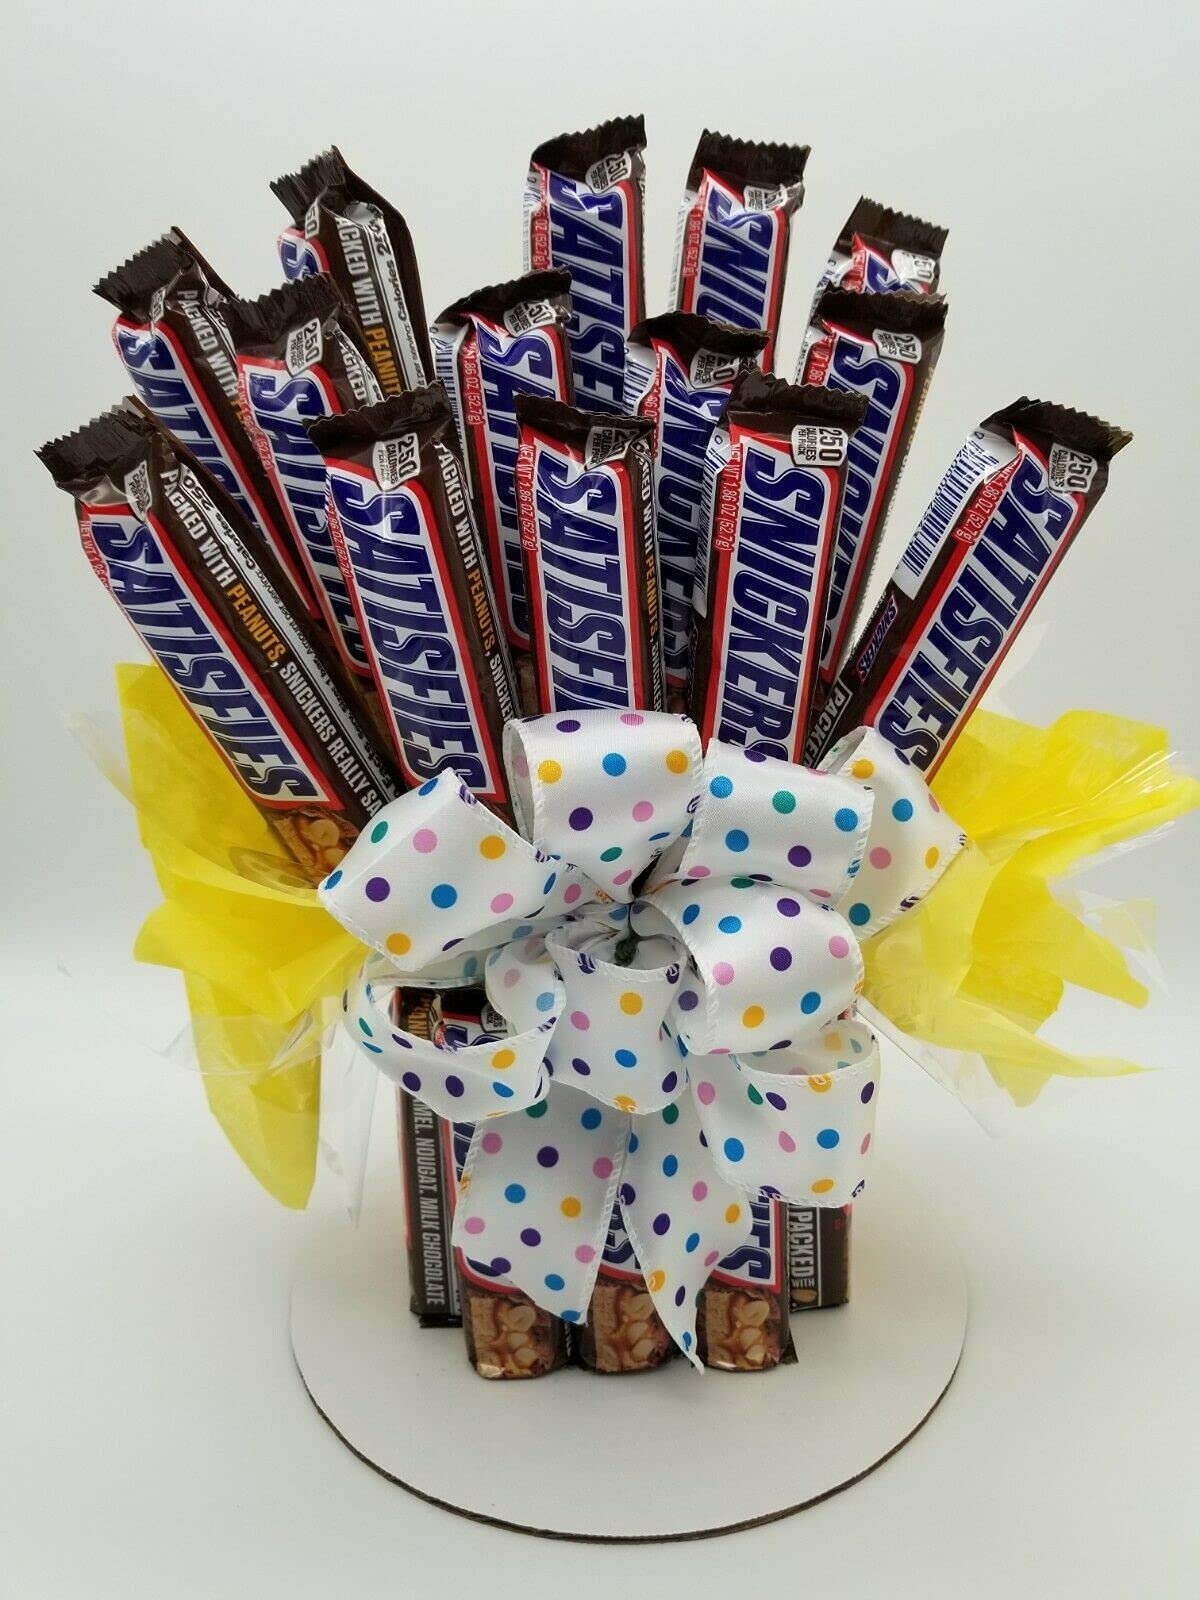
Item Name: From You Flowers - Snickers Candy Bouquet for Birthday, Anniversary, Get Well, Congratulations, Thank You
Bullet Point 1: INCLUDES: Snickers Bouquet, Snickers Vase Base + Yellow Bow
Bullet Point 2: GIFT DELIVERY: Orders placed Monday thru Thursday before 2PM EST will be delivered the following day. There are no Saturday, Sunday, or Monday delivery options.
Bullet Point 3: PRODUCTION: Packed to order gift delivery. Packaged in a gift box.
Bullet Point 4: SEND HAPPINESS: At From You Flowers, we have hundreds of gifts for all of your gifting needs ... birthdays, sympathy, anniversary, congratulations, get well soon, and many more!
Bullet Point 5: GIFT CARD MESSAGE: To include a gift card message: Check the box labeled 'This is a gift' in your cart or at checkout.
Product Description: This delicious candy bouquet is arranged with all Snickers candy bars. A circle of Snickers creates a candy vase, filling the vase are more Snickers! The candy bouquet is completed with a colorful ribbon.
Value: 1.0
Unit: Count

Price: 99.97